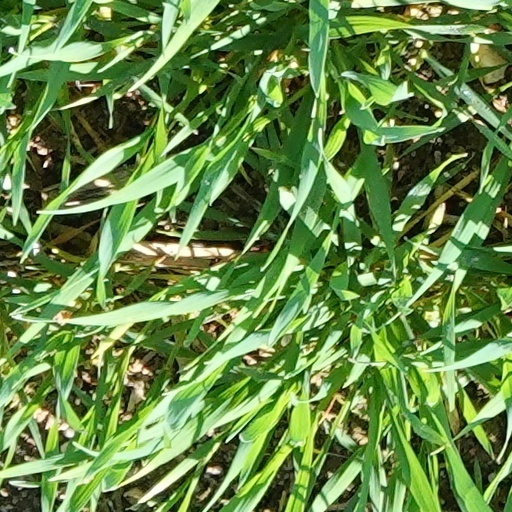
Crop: wheat